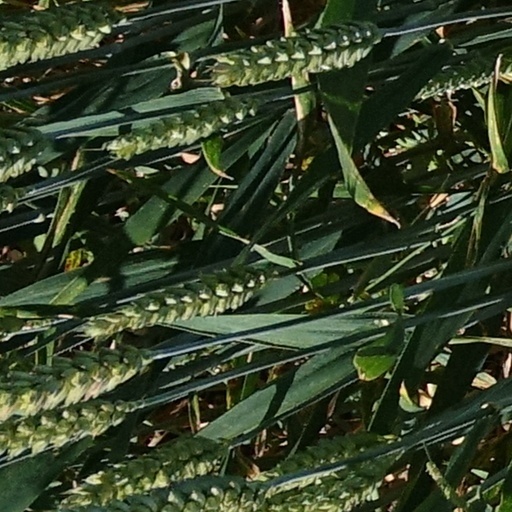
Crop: wheat